Phosphor

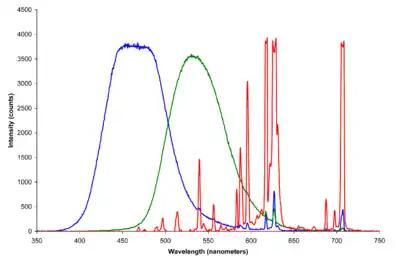
Spectra of constituent blue, green and red phosphors in a common cathode-ray tube

Cathode-ray tubes produce signal-generated light patterns in a (typically) round or rectangular format. Bulky CRTs were used in the black-and-white television (TV) sets that became popular in the 1950s, developed into color CRTs in the late 1960s, and used in virtually all color TVs and computer monitors until the mid-2000s. In the late 20th century, advanced electronics made new wide-deflection, "short tube" CRT technology viable, making CRTs more compact, but still bulky and heavy. As the original video display technology, having no viable competition for more than 40 years and dominance for over 50 years, the CRT ceased to be the main type of video display in use only around 2010. In addition to direct-view CRTs, CRT projection tubes were the basis of all projection TVs and computer video projectors of both front and rear projection types until at least the late 1990s.